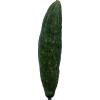
Label: Cucumber 3